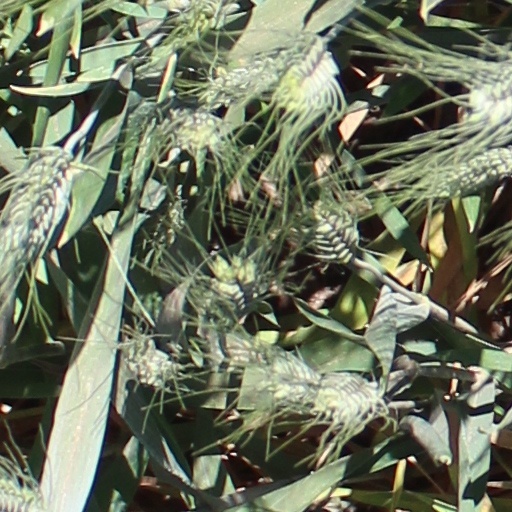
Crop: wheat